Irene Ware

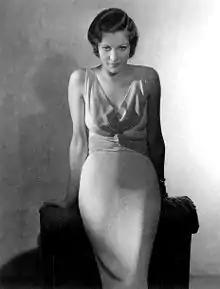
Irene Ware

Ware's first marriage was to American screenwriter John Meehan, Jr., who won three Oscars for his work. Her second marriage was to federal Judge Fred Campbell. She left the industry to become a mother to their two children, John and Deirdre Meehan.